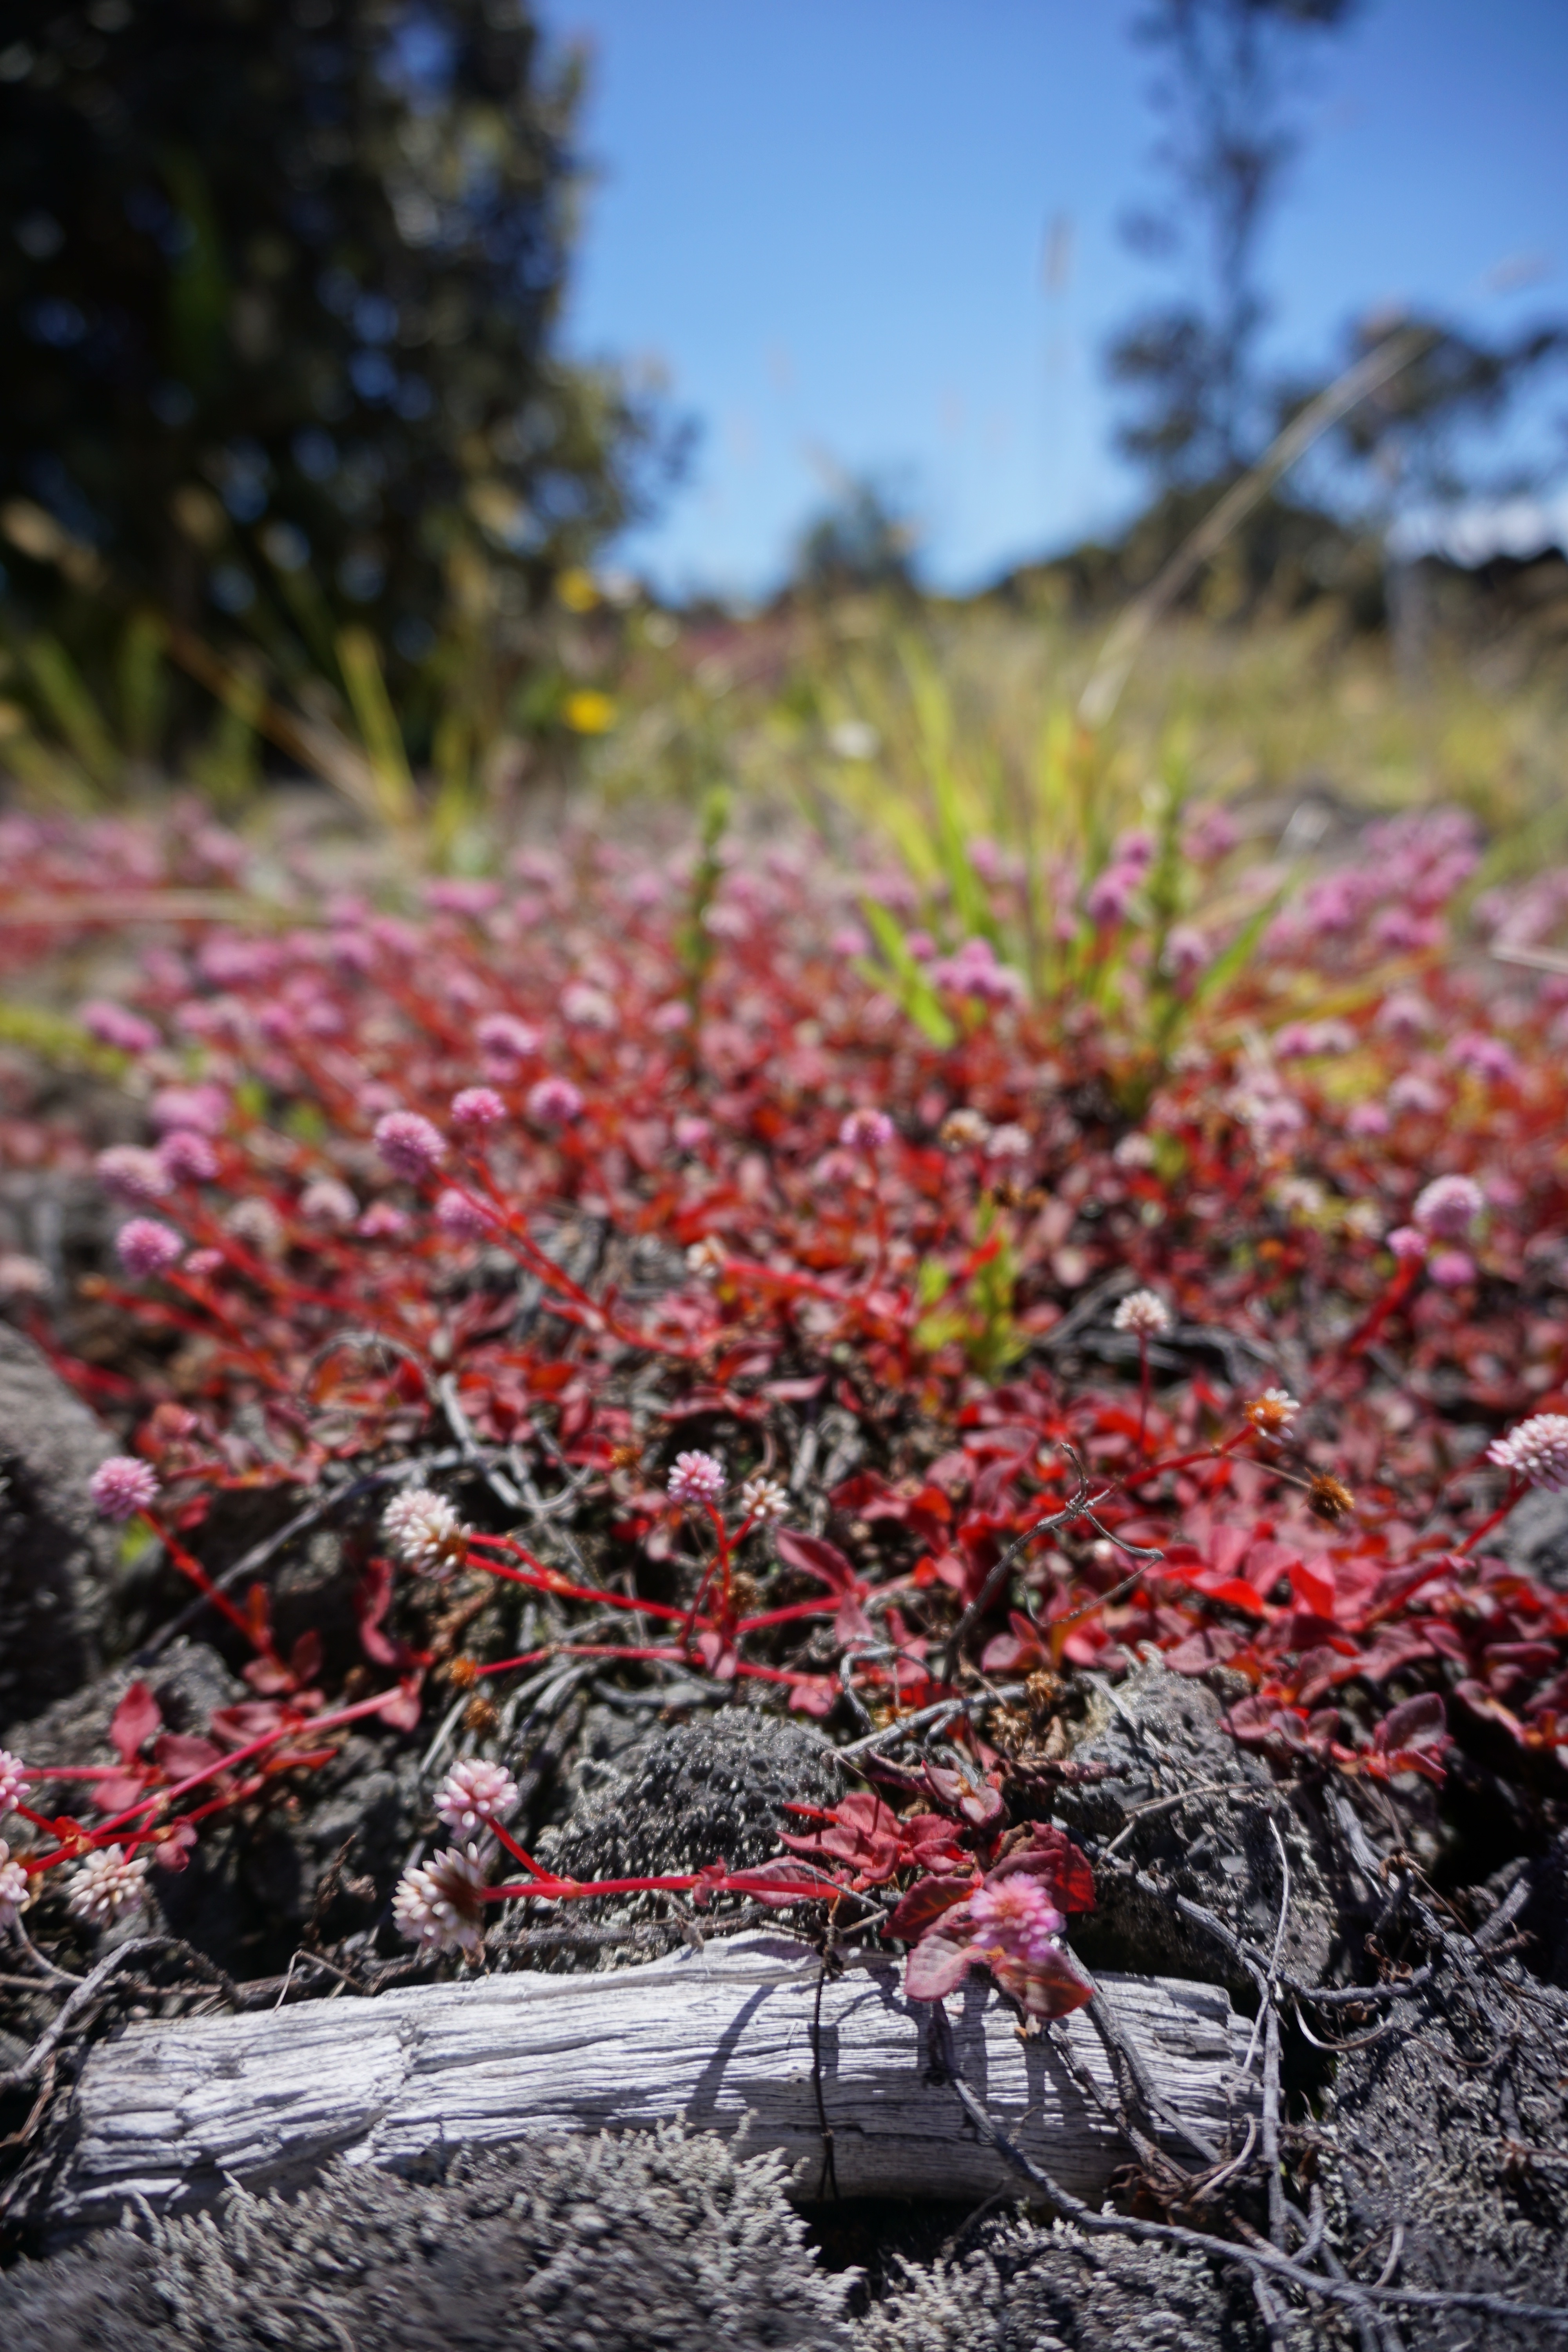
tree, nature, mountain, plant, hiking, leaf, flower, adventure, paradise, autumn, park, holiday, volcano, soil, botany, hawaii, garden, flora, season, wildflower, national, trekking, shrub, woodland, flowering plant, woody plant, land plant, kona